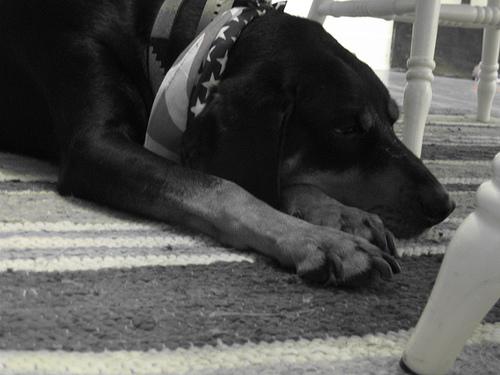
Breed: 225-n000062-black_and_tan_coonhound